Kozhukkatta
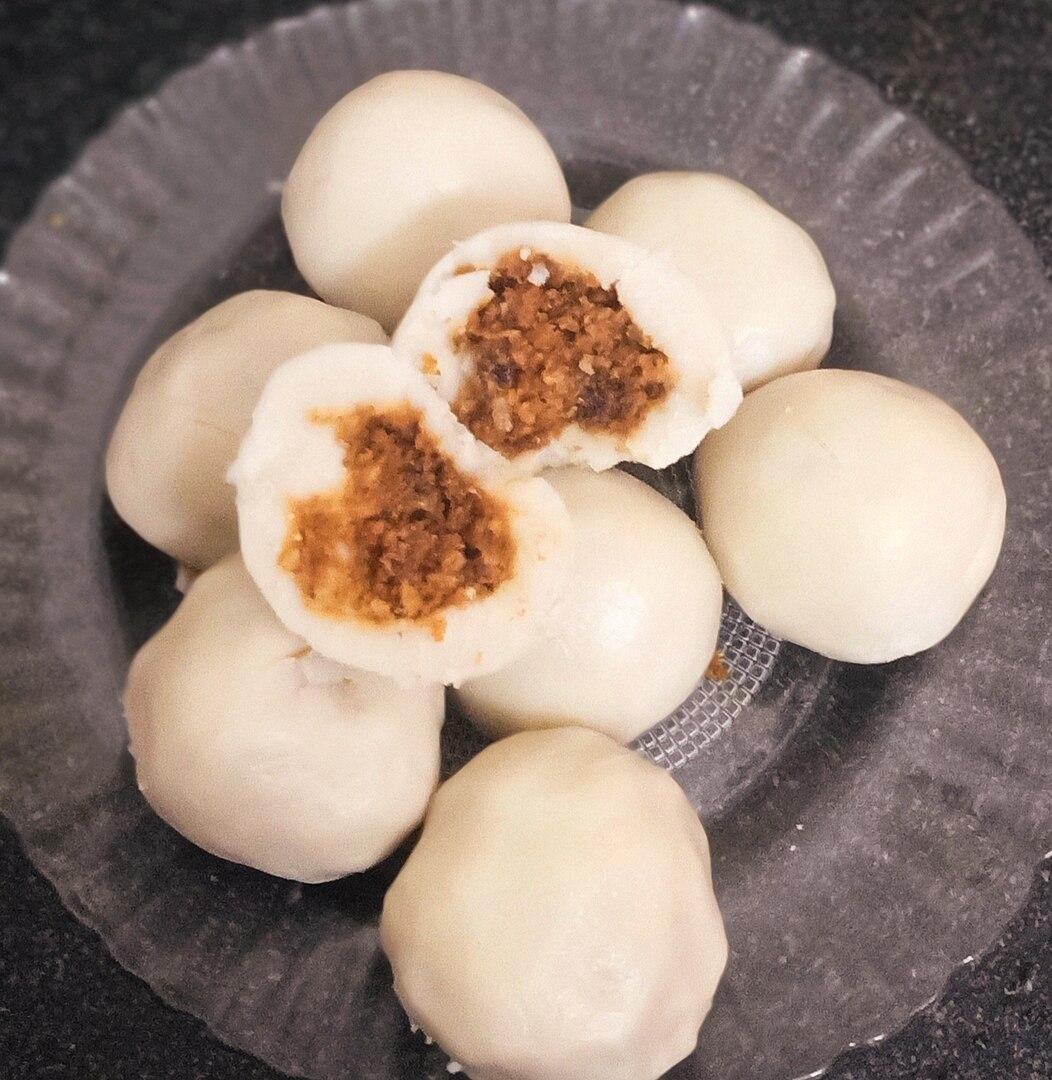
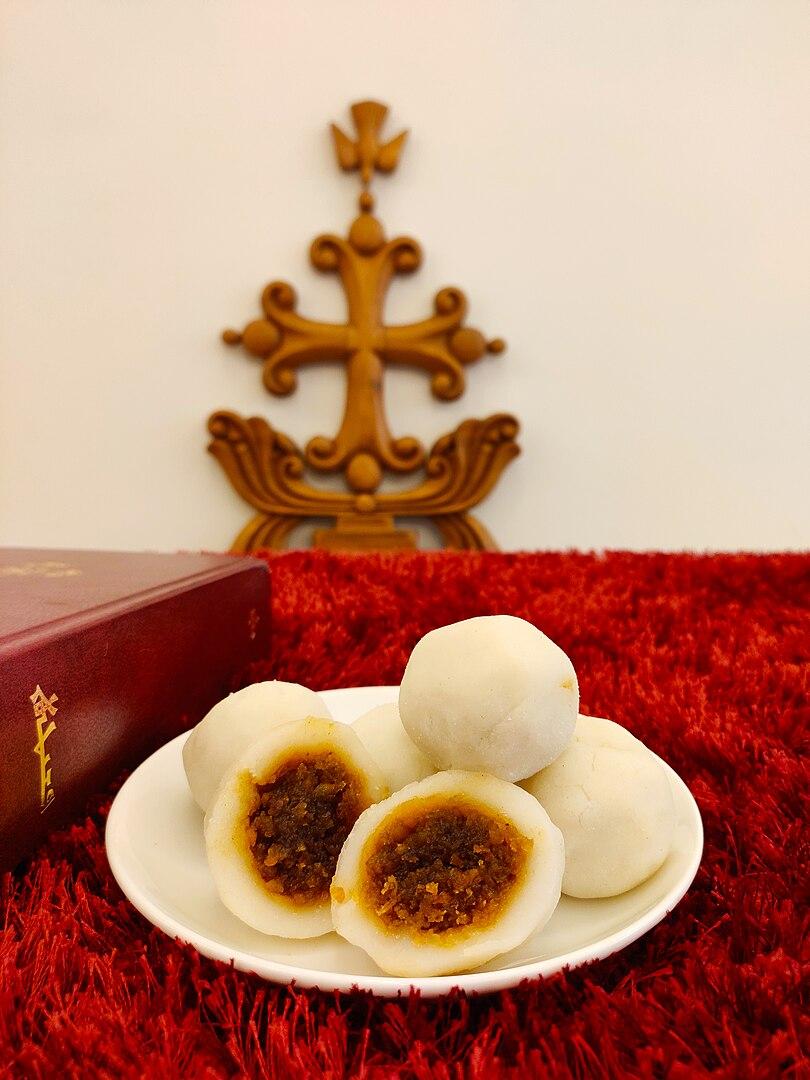
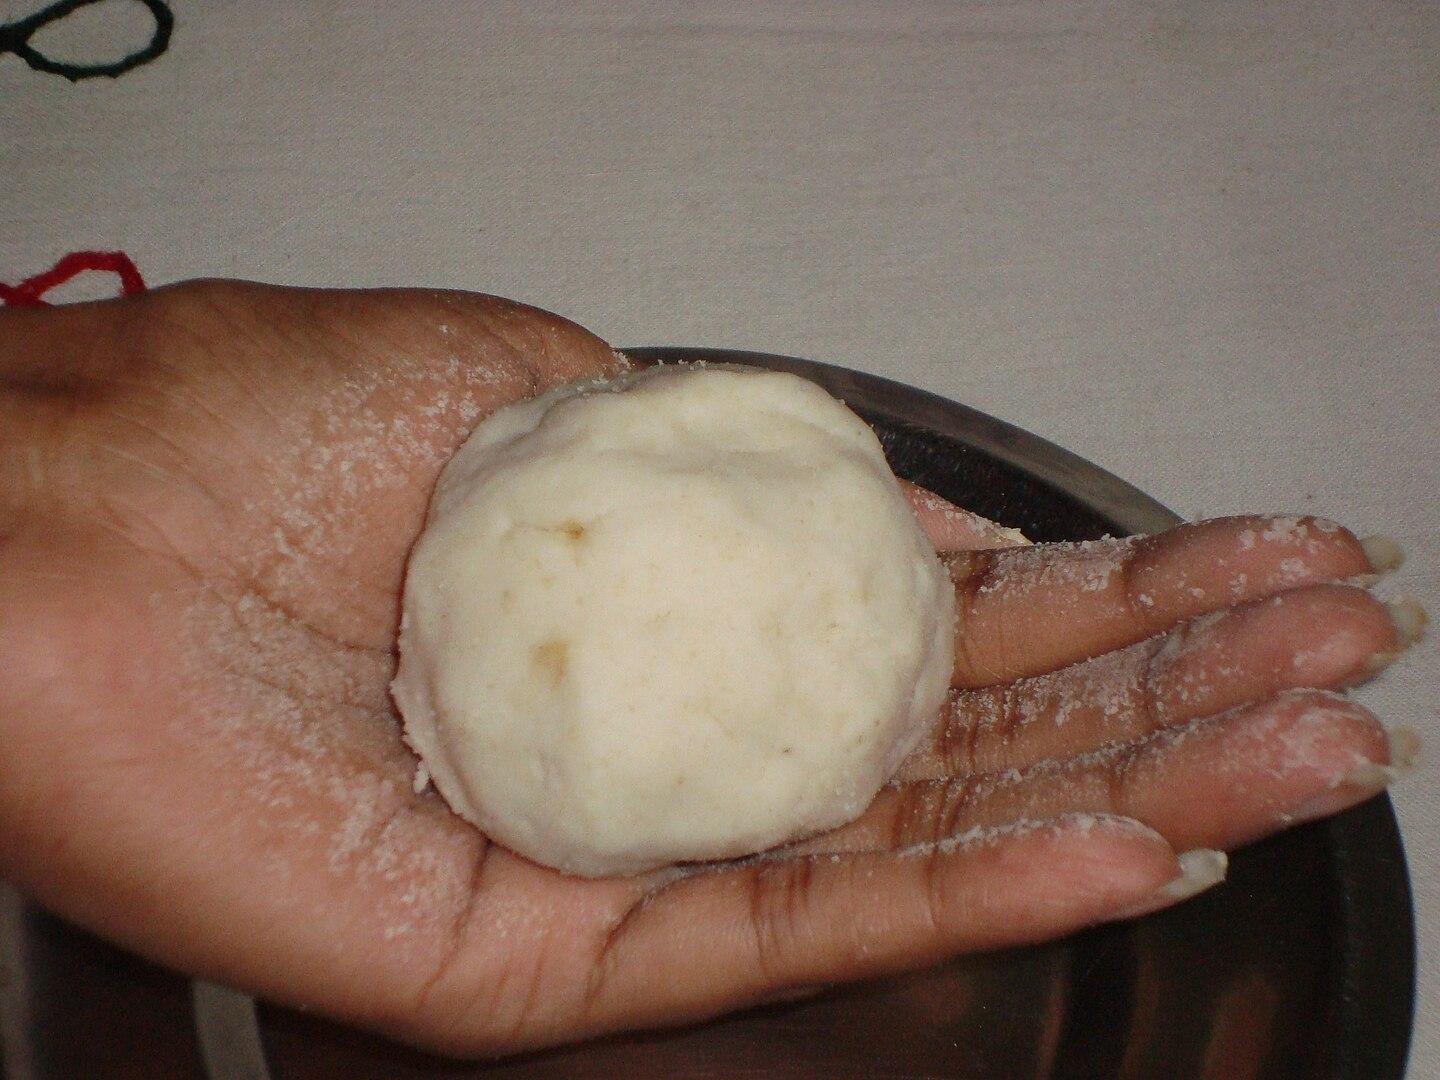
Also known as:
bn - Bangla: কোজুক্কাত্তাই
es - Spanish: Kozhakkattai
fr - French: Kozhakkattai
id - Indonesian: Kozhukkatta
it - Italian: Kozhukkatta
jv - Javanese: Kozhukkatta
ml - Malayalam: കൊഴുക്കട്ട
pa - Punjabi: ਕੋਜ਼ਹੂਕੱਤਾ
ta - Tamil: கொழுக்கட்டை
uk - Ukrainian: Кожуккаттай
Category: dessert, dumpling (rice dumpling)
Cuisine: Indian, Sri Lankan
Associated cuisines: South Indian
Area: Kerala, Tamil Nadu
Countries: India, Sri Lanka
Region: Southern Asia, , , ,
The dish is made from rice flour, with a filling of grated coconut, jaggery, or jackfruit jam. Although usually sweet, can sometimes be stuffed with a savory filling.